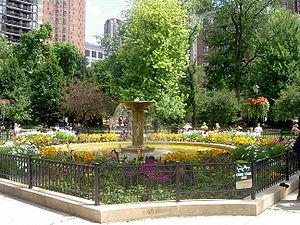
Chicago est la deuxième ville des États-Unis à posséder le plus de parcs et d'espaces verts après New York. La commune compte 570 parcs municipaux couvrant une superficie de plus de 7 300 acres d'espaces verts à travers toute la ville et la majorité d'entre eux sont sous la gestion du Chicago Park District.